George Price Hays

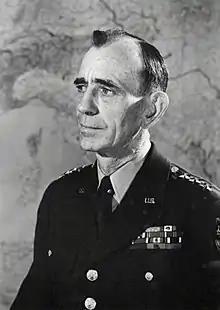

Lieutenant General George Price Hays (September 27, 1892 – August 7, 1978) was a United States Army general who served during World War I and World War II. He earned the Medal of Honor as a young artillery officer during the Second Battle of the Marne in World War I. During World War II, he commanded the 10th Mountain Division in the last few months of the Italian Campaign.